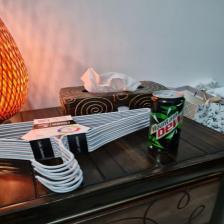
Label: cans